Nicholas Walsh (judge)

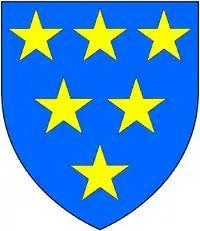
Arms of Walsh: "Azure, six mullets or"

Sir Nicholas Walsh (1542–1615) was an Irish judge, politician and landowner of the late Tudor and early Stuart era. He was Speaker of the Irish House of Commons in the Parliament of 1585–86 and a close ally of the Lord Deputy of Ireland, Sir John Perrot. Perrot's downfall did some short-term damage to Walsh's career, but he soon regained his influence, as he was noted for his loyalty to the English Crown, and enjoyed the Queen's personal regard.